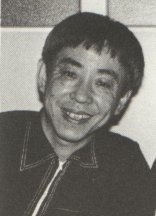
ฟูจิโกะ ฟูจิโอะ

| name = ฟูจิโกะ เอฟ. ฟูจิโอะ
| image = Hiroshi fujimoto.jpg
| native_name = 藤子・F・不二雄
| birth_place = ทากาโอกะ จังหวัดโทยามะ จักรวรรดิญี่ปุ่น
| death_date = まんがseek・日外アソシエーツ共著『漫画家人名事典』日外アソシエーツ、2003年2月25日初版発行、、323–24頁
| death_place = ชินจูกุ (โตเกียว)|ชินจูกุ โตเกียว|กรุงโตเกียว ประเทศญี่ปุ่น
| resting_place = สุสานมิโดริงาโอกะ เขตทากัตสึ จังหวัดคาวาซากิ ประเทศญี่ปุ่น
| nationality = ญี่ปุ่น
| occupation = นักเขียนการ์ตูน
| years_active = ค.ศ. 1951–1996
| notableworks = "โดราเอมอน'นินจาฮาโตริ'ปาร์แมน'ผีน้อยคิวทาโร่"#ฟูจิโกะ เอฟ. ฟูจิโอะ|ดูรายชื่อผลงาน
| awards = รางวัลมังงะโชงากูกัง (ค.ศ. 1963, ค.ศ. 1982)รางวัลวัฒนธรรมเทซูกะ โอซามุ (ค.ศ. 1997)
| name = ฟูจิโกะ เอ. ฟูจิโอะ
| image = Motoo abiko.jpg
| native_name = 藤子不二雄Ⓐ
| pseudonym = Fujiko Fujio Ⓐ
| birth_place = ฮิมิ จังหวัดโทยามะ, จักรวรรดิญี่ปุ่น
| death_place = คาวาซากิ (จังหวัดคานางาวะ)|คาวาซากิ จังหวัดคานางาวะ ประเทศญี่ปุ่น
| nationality = ญี่ปุ่น
| occupation = นักเขียนการ์ตูน
| years_active = ค.ศ. 1951–2022
| notableworks = "โดราเอมอน'นินจาฮาโตริ" "The Monster Kid"
"ผีน้อยคิวทาโร่"#ฟูจิโกะ เอ. ฟูจิโอะ|ดูรายชื่อผลงาน
| awards = รางวัลมังงะโชงากูกัง (ค.ศ. 1963, ค.ศ. 1982)
ฟูจิโกะ ฟูจิโอะ () (1 ธันวาคม พ.ศ. 2476 - 23 กันยายน พ.ศ. 2539) เป็นนามปากกา ของคู่นักวาดการ์ตูนได้แก่
* ฮิโรชิ ฟูจิโมโตะ|ฟูจิโมโตะ ฮิโรชิ (; 1 ธันวาคม พ.ศ. 2476 - 23 กันยายน พ.ศ. 2539) และ
* โมโตโอะ อาบิโกะ|อาบิโกะ โมโตโอะ (; 10 มีนาคม พ.ศ. 2477 - 7 เมษายน พ.ศ. 2565)
มีผลงานมากมาย โดยมีเรื่องที่โด่งดังคือโดราเอมอน เมื่อปี พ.ศ. 2530 ทั้งสองได้แยกกันโดยใช้ชื่อ นามปากกาใหม่ว่า ฟูจิโกะ เอฟ. ฟูจิโอะ และ ฟูจิโกะ ฟูจิโอะ (เอ.)
== ประวัติ ==
ฟูจิโมโตะ ฮิโรชิ และ อาบิโกะ โมโตโอะ ทั้งคู่ต่างก็เกิดในจังหวัดโทยามะ ที่ประเทศญี่ปุ่น ฮิโรชิได้มีโอกาสรู้จักกับอาบิโกะ ตอนที่อาบิโกะย้ายเข้ามาโรงเรียนประถมโจซูกะ ประจำ ในเมืองทากาโอกะ และได้มาเรียนห้องเดียวกันกับฮิโรชิ ขณะเรียนอยู่ในชั้นประถมศึกษาปีที่ 5 ด้วยความที่ทั้งคู่ต่างก็ชอบในการวาดเขียนการ์ตูน และรู้สึกชื่นชอบหนังสือการ์ตูนเรื่อง "เกาะมหาสมบัติ ภาคใหม่"ผลงานของเทซูกะ โอซามุเป็นอย่างมาก ถึงขนาดส่งจดหมายแฟนคลับไปถึงเทซูกะ ในระหว่างที่ทั้งสองคนร่ำเรียนอยู่ในระดับมัธยมศึกษาตอนต้นนั้น ก็ได้เริ่มออกนิตยสารการ์ตูนทำมือขึ้น ชื่อ "RING" ต่อมาช่วงก่อนที่จะจบมัธยมศึกษา เขาทั้งสองก็เริ่มวาดการ์ตูนส่งไปตามคอลัมน์สำหรับผู้อ่านทางบ้านในหลายสำนักพิมพ์ และได้เปิดตัวครั้งแรกเรื่อง "นางฟ้าทามะจัง (Tenshi no Tama-chan)" ลงตีพิมพ์เป็นประจำในนิตยสาร "ไมนิจิ โชกักเซ" ซึ่งครั้งนั้นเขาทั้งสองก็ได้รับเงินค่าจ้างอีกด้วย หลังจากนั้นทั้งคู่ก็ได้รับเชิญให้ไปเยี่ยมบ้านของเทซูกะในเมืองทาการาซูกะ จังหวัดเฮียวโงะ การเยี่ยมบ้านในครั้งนั้นได้จุดประกายในการเขียนการ์ตูนของทั้งสองเป็นอย่างมาก
ด้วยเหตุที่ว่าทั้งสองเป็นลูกชายคนโต ดังนั้นจึงเป็นเหตุให้ต้องรีบหางานทำหลังจากจบมัธยมศึกษา ในปี พ.ศ. 2495 ฮิโรชิได้เข้าไปทำงานในโรงงานลูกกวาด ส่วนอาบิโกะก็เข้าไปทำงานในหนังสือพิมพ์ท้องถิ่น แต่ภายหลังเนื่องจากฮิโรชิได้รับอุบัติเหตุระหว่างทำงาน จึงลาออกจากงานประจำและตัดสินใจเขียนการ์ตูนอย่างจริงจังอยู่ที่บ้าน โดยมีอาบิโกะคอยมาช่วยเหลืออยู่ตลอดหลังจากเวลาว่างหลังเลิกงาน และในปี พ.ศ. 2496 ทั้งคู่ก็ได้ออกการ์ตูนเรื่อง "ล่องลอย 4 หมื่นปี" ลงใน"โบเก็นโอ" และมีผลงานการ์ตูนพ็อกเก็ตบุ๊คเล่มแรกในนามปากการ่วมกันว่า "อาชิซึกะ ฟูจิโอะ" เรื่อง "สงครามโลกครั้งสุดท้าย" () ในปีต่อมา พ.ศ. 2497 ทั้งคู่ได้ตัดสินใจย้ายไปอยู่โตเกียว เพื่อจะเป็นนักวาดการ์ตูนญี่ปุ่นอย่างเต็มตัว เมื่อย้ายมาอยู่ที่ห้องเช่าเล็ก ๆ ที่เรียวโกกุ แขวงซูมิดะ (โตเกียว)|ซูมิดะ โตเกียว|กรุงโตเกียวได้สักระยะหนึ่ง ฮิโรชิก็เกิดป่วยเป็นวัณโรค ซึ่งในสมัยนั้นถือว่าเป็นโรคที่ร้ายแรงยากต่อการรักษา แต่สุดท้ายแล้ว ฮิโรชิก็สามารถหายจากอาการป่วยได้ หลังจากนั้นทั้งคู่ได้รับความช่วยเหลือจากเทซูกะในการจัดหาห้องเช่าให้แถวโทกิวะ ในแขวงโทชิมะ กรุงโตเกียว ซึ่งบ้านเช่าแห่งนี้มีนักวาดการ์ตูนหน้าใหม่หลายคนอาศัยอยู่ จึงมีชื่อเรียกกันเล่น ๆ ว่า "บ้านการ์ตูน" และได้จัดตั้งชมรมการ์ตูนยุคใหม่ขึ้น () ทั้งคู่ได้ตัดสินใจเปลี่ยนนามปากกาเป็น "ฟูจิโอะ ฟูจิโกะ" และมีผลงานออกมาเรื่อง "สายแร่อวกาศ"
หลังจากนั้นทั้งคู่ก็ได้เขียนการ์ตูนส่งไปยังสำนักพิมพ์เรื่อยมา และเริ่มที่รู้จักกันในวงกว้างมากขึ้น แต่ในช่วงระหว่างปีพ.ศ. 2498 จนถึงต้นปี พ.ศ. 2499 ทั้งคู่ต้องพักงานเนื่องจากเมื่อตอนกลับไปยังบ้านเกิดที่จังหวัดโทยามะช่วงเทศกาลปีใหม่ มีการฉลองกันหนักเกินไปจนทำให้เสียงาน ไม่สามารถส่งต้นฉบับการ์ตูนได้ทันตามกำหนด ความน่าเชื่อถือของทั้งคู่ลดลงไปในช่วงเวลานั้น ต่อมาทั้งสองคนจึงได้ตัดสินใจลงทุนจัดตั้งบริษัท "สตูดิโอซีโร" ขึ้นโดยได้เพื่อนเก่าอย่าง ซูซูกิ ชินอิจิ, โชตาโร อิจิโนโมริ|อิจิโนโมริ โชตาโร อิจิโนโมริ|โชตาโร ,สึโนดะ จิโร และสึโนดะ คิโยอิจิ ซึ่งเป็นเพื่อนจากกลุ่มนักวาดการ์ตูนหน้าใหม่ที่เคยใช้ชีวิตอยู่ร่วมกันในบ้านการ์ตูนมาเป็นทีมงาน
หลังจากก่อตั้งสตูดิโอก็มีผลงานทำภาพยนตร์เรื่องยาวให้กับเรื่อง "เจ้าหนูอะตอม" (Astro Boy) สตูดิโอก็มีผลงานเรื่อยมาจนถึงปี พ.ศ. 2505 ฮิโรชิได้แต่งงานเมื่ออายุ 28 ปี และในปีถัดไปก็ได้รับรางวัลโชกักคังครั้งที่ 8 จากเรื่อง "โรบ็อตลุย" และ"เท็ตจังถุงมือ" จนในปี พ.ศ. 2507 ผลงานในนาม ฟูจิโกะ ฟูจิโอกะประสบความสำเร็จเป็นอย่างมากนับจากเริ่มวาดการ์ตูน ด้วยการ์ตูนเรื่อง "ผีน้อยคิวทาโร่" (Qtaro the Ghost) ได้ลงตีพิมพ์ในนิตยสารการ์ตูน "โชเน็นซันเดย์" มีคนติดตามโดยเฉพาะเด็ก ๆ เป็นจำนวนมาก ทำให้คิวทาโร่ได้ผลิตเป็นการ์ตูนแอนิเมชันจัดฉายทางโทรทัศน์ในเวลาต่อมา ส่งผลให้ชื่อเสียงโด่งดังขึ้นเป็นอย่างมาก และสตูดิโอซีโร ก็เจริญก้าวหน้าขึ้นอย่างรวดเร็วจากทีมงานเริ่มต้นเพียง 7 - 8 คน ก็เพิ่มมาเป็น 80 คน ได้มีผลงานออกมาอย่างสม่ำเสมอไม่ว่าจะเป็นไคบุซึ (Kaibutsu-kun), นินจาฮัตโตริ (Hattori the Ninja), ปาร์แมน (Pāman), 21 เอมอน (21-emon) และเจ้าชายจอมเปิ่น เป็นต้น ในปี พ.ศ. 2509 อาบิโกะเข้าพิธีแต่งงานเมื่ออายุได้ 32 ปี ทว่าก็ต้องพบกับความไม่สมหวังในด้านการงาน สตูดิโอซีโรต้องปิดตัวลงเนื่องจาก เนื่องจากปัญหาทางด้านการเงินโดยมีผลงานเรื่องสุดท้ายคือ "เจ้าชายจอมเปิ่น" หรือ "เจ้าชายลูกบ๊วย" แต่ฮิโรชิไม่ได้ท้อแท้กับการปิดตัวลง กลับมองว่าแม้ต้องปิดตัวลงแต่เขาก็ได้รับประสบการณ์ที่มีค่ามากมาย และทุกอย่างเริ่มจากศูนย์ ก็ต้องจบลงที่ศูนย์ตามชื่อของสตูดิโอ ซึ่งซีโร แปลได้ว่า "ศูนย์" (นิตยสาร aday, 2545)
หลังจากนั้นในปี พ.ศ. 2513 ซึ่งเป็นปีเริ่มต้นของการ์ตูนที่โด่งดังที่สุดในชีวิตของเขาทั้งสองคือเรื่อง โดราเอมอน ลงใน"โชกากุอิจิเน็นเซ-โยเน็นเซ" โดยเน้นไปที่กลุ่มผู้อ่านวัยเด็ก ในช่วงแรกนั้นโดราเอมอนยังไม่เป็นที่นิยมมากนัก แต่ต่อมาใน 3 ปีให้หลัง โดราเอมอนได้ผลิตเป็นการ์ตูนแอนิเมชันฉายทางโทรทัศน์ ซึ่งทำให้ได้รับความสนใจและนิยมไปอย่างแพร่หลาย ทำให้ฮิโรชิได้รับรางวัล Nihon Mangaka จากผลงานโดราเอมอน ในปี พ.ศ. 2516 ส่วนอาบิโกะที่มุ่งออกผลงานสำหรับวัยรุ่นก็ได้มีผลงานเอง Black Salesman (ภายหลังเปลี่ยนเป็น Warau Salesman) อัตชีวประวัติ Manga-michi
ในปี พ.ศ. 2530 ทั้งคู่ถึงจุดอิ่มตัวในวัย 54 ปีจึงได้ตัดสินใจแยกกันใช้นามปากกาจาก "ฟูจิโอะ ฟูจิโกะ" สำหรับฮิโรชิเป็น "ฟูจิโกะ เอฟ. ฟูจิโอะ" ส่วนของอาบิโกะเป็น "ฟูจิโกะ ฟูจิโอะ (เอ.)" เพื่อแยกตัวทำผลงานของตัวเอง ฮิโรชิได้เขียนการ์ตูนเรื่อง โดราเอมอนต่อเรื่อยมา โดยเขาจะเป็นผู้วาดและแต่งเรื่องโดราเอมอนฉบับภาพยนตร์ เป็นประจำทุกปี เมื่อถึงปี พ.ศ. 2539 ฮิโรชิก็ได้ถึงแก่กรรมลงด้วยวัย 62 ปี ส่วนอาบิโกะมีผลงานเรื่องนินจาฮัตโตริ และโปรกอล์ฟซารุจัดฉายในโรงภาพยนตร์
== ลำดับเวลา ==
* ฟูจิโกะ เอฟ. ฟูจิโอะ (藤子・F・不二雄, 1 ธันวาคม พ.ศ. 2476 - 23 กันยายน พ.ศ. 2539)
** พ.ศ. 2516 - รางวัลนักวาดการ์ตูนยอดเยี่ยมจากชมรมนักวาดการ์ตูนแห่งประเทศญี่ปุ่น จากเรื่อง โดราเอมอน (日本漫画家協会優秀賞)
** พ.ศ. 2524 - รางวัลวัฒนธรรมประจำนครคาวาซากิ (จังหวัดคานางาวะ)|คาวาซากิ (川崎市文化賞)
** พ.ศ. 2525 - รางวัลหนังสือการ์ตูนเด็กโชกาคุคันจากเรื่องโดราเอมอน (小学館漫画賞児童部門)
** พ.ศ. 2535 - รางวัลนักวาดการ์ตูนจากกระทรวงศึกษาธิการญี่ปุ่น (日本漫画家協会文部大臣賞)
** พ.ศ. 2541 - คนแรกที่ได้รับ รางวัลเทซึกะโอซามุมังงะ สำหรับเรื่อง โดราเอมอน (第1回手塚治虫文化賞マンガ大賞)
* ฟูจิโกะ ฟูจิโอะ (เอ.) (藤子不二雄A, ก. 10 มีนาคม พ.ศ. 2477 - 7 เมษายน พ.ศ. 2565)
**พ.ศ. 2533 - ได้รับรางวัลฟูจิโมโตะ มาซูมิ (藤本真澄賞) และ รางวัลพิเศษยามาจิ ฟูมิโกะ (山路ふみ子特別賞) สำหรับภาพยนตร์เรื่อง โชเน็นจิได (映画「少年時代」)
** พ.ศ. 2548 - ได้รับรางวัลนักวาดการ์ตูนจากกระทรวงศึกษาธิการญี่ปุ่น(日本漫画家協会文部大臣賞)
ไฟล์:ผีน้อยคิวทาโร่.jpg|ผีน้อยคิวทาโร่
ไฟล์:ตำรวจกาลเวลา.jpg|ตำรวจกาลเวลา
ไฟล์:ปาร์แมน.jpg|ปาร์แมน
ไฟล์:ไคบุซึ ผีน้อยจอมมายา.jpg|ไคบุซึ ผีน้อยจอมมายา
ไฟล์:นินจาฮาโตริ.jpg|นินจาฮาโตริ
ไฟล์:21 เอมอน.jpg|21 เอมอน
ไฟล์:โดราเอมอน.png|โดราเอมอน
ไฟล์:คิเตเร็ทสึ เจ้าหนูนักประดิษฐ์11.jpg|คิเตเร็ทสึ เจ้าหนูนักประดิษฐ์
ไฟล์:ตุ๊กตาอลเวง.jpg|ตุ๊กตาอลเวง
== ผลงาน ==
ผลงานของฮิโรชิ และอาบิโกะมีไม่น้อยกว่า 29 เรื่องด้วยกัน บางเรื่องได้รับการตีพิมพ์เป็นฉบับรวมเล่ม ส่วนบางเรื่องนั้นอาจจะตีพิมพ์ลงในนิตยสารการ์ตูน โดยอาจจะแบ่งตามนามปากกา (ไม่ครบทุกเรื่อง) ได้ดังนี้
=== ฟูจิโกะ ฟูจิโอะ ===
* ผีน้อยคิวทาโร่ (1964-1969, 1971-1974; ghost Q-taro; &#12458;&#12496;&#12465;&#12398;Q&#22826;&#37070;)
* ปาร์แมน (1966-1968; &#12497;&#12540;&#12510;&#12531;)
=== ฟูจิโกะ เอฟ. ฟูจิโอะ ===
ไฟล์:Fujikofujio works.jpg|thumb|300px|ผลงานที่มีการตีพิมพ์ในไทย
* ปาร์แมน (1983-1986; &#12497;&#12540;&#12510;&#12531;)
* 21 เอมอน (1968-1969, 1981; the 21st-generation boy; 21&#12456;&#12514;&#12531;)
* โมจาโกะ (1969-1970; Prince Moja; &#12514;&#12472;&#12515;&#20844;)
* อุเมะโบชิเด็งกะ|เจ้าชายจอมเปิ่น (1969; the Ume Planet prince; &#12454;&#12513;&#26143;&#12487;&#12531;&#12459;)
* โมจาโมจาลุยจักรวาล
* โดราเอมอน (1970-1996; Doraemon; &#12489;&#12521;&#12360;&#12418;&#12435;)
* ตุ๊กตาอลเวง
* คิเตเร็ทสึ เจ้าหนูนักประดิษฐ์|นักประดิษฐ์รุ่นจิ๋ว (1974-1977; &#12461;&#12486;&#12524;&#12484;&#22823;&#30334;&#31185;)
* ฝาแฝดสลับยุค
* โปโกะ
* มามิ สาวน้อยมหัศจรรย์ (1977-1982; &#12456;&#12473;&#12497;&#12540;&#39764;&#32654;)
* ตำรวจกาลเวลา
* จิมปุย (1985, 1987-1988; &#12481;&#12531;&#12503;&#12452;)
* ไคบุซึ ผีน้อยจอมมายา
=== ฟูจิโกะ เอ. ฟูจิโอะ ===
* นินจาฮาโตริ (1964-1968, 1981-1988; &#24525;&#32773;&#12495;&#12483;&#12488;&#12522;&#12367;&#12435;)
* ไคบุตสึ (1965-1969, 1980-1982; 1972; &#24618;&#29289;&#12367;&#12435;)
* ฟูตะ ลูกจ้างยอดอัจฉริยะ (1968-1971, 1989-1996; smiling salesman; &#31505;ゥ&#12379;&#12360;&#12427;&#12377;&#12414;&#12435;)
* เฮนดายูแห่งเมืองมาโบโร่ (1970-1972, 1977-1982, 1986; 1986-1988; 1989-1990, 1995 - ; the road to a comic artist;&#12414;&#12435;&#12364;&#36947;)
* เฮนเบะ กับร่มวิเศษ (1972-1975; Mataro is coming;&#39764;&#22826;&#37070;&#12364;&#12367;&#12427;!!)
* มิราเคิล วัน (1974-1980; 1982-1988; 1989; 1999 - ; &#12503;&#12525;&#12468;&#12523;&#12501;&#12449;&#12540;&#29503;)
* ป๊ะป๋าซุปเปอร์แมน (1976-1977; Henkiro's Shadow Company; &#12471;&#12515;&#12489;&#12454;&#21830;&#20250;&#22793;&#22855;&#37070;)
* ท็อปปี้ ยอดสุนัขอวกาศ (1978-1979; the boyhood; &#23569;&#24180;&#26178;&#20195;)
* กัปตันบอง
* จูโปโกะ
* กล้องมหัศจรรย์
* เจ้าป่าคุโรเบ้
* บีลีเก้น
* โดบินสันผจญภัย
* อุลตร้าบี
== อ้างอิง ==
* สมประสงค์ เจียมบุญสม, นิตยสาร a day ปีที่ 2 ฉบับที่ 18, กุมภาพันธ์ 2545, หน้า 64
== แหล่งข้อมูลอื่น ==
* ประวัติฟูจิโอะ ฟูจิโกะ - โดย kartoon-discovery.com
* ตามรอย 30 ผลงานการ์ตูนของ ฟูจิโกะ ฟูจิโอะ โดยคุณ Patsy+
* ประวัติฟูจิโอะ ฟูจิโกะโดยย่อ
* โดราเอมอนแชนเนล เว็บไซต์อย่างเป็นทางการของฟูจิโกะโปร (ฟูจิโกะ เอฟ. ฟูจิโอะ)
* รายละเอียดผลงานแต่ละเรื่องของฟูจิโอะ ฟูจิโกะ
หมวดหมู่:ฟูจิโกะ ฟูจิโอะ|
หมวดหมู่:นักวาดการ์ตูนญี่ปุ่น
หมวดหมู่:ศิลปินมังงะ
หมวดหมู่:บุคคลจากจังหวัดโทยามะ